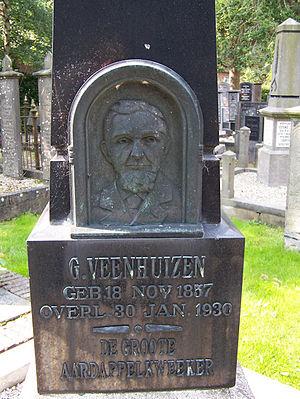
Geert Veenhuizen, né le 8 novembre 1857 à Stootshorn et mort le 30 janvier 1930 à Sappemeer était un sélectionneur de pommes de terre néerlandais de la province de Groningue.